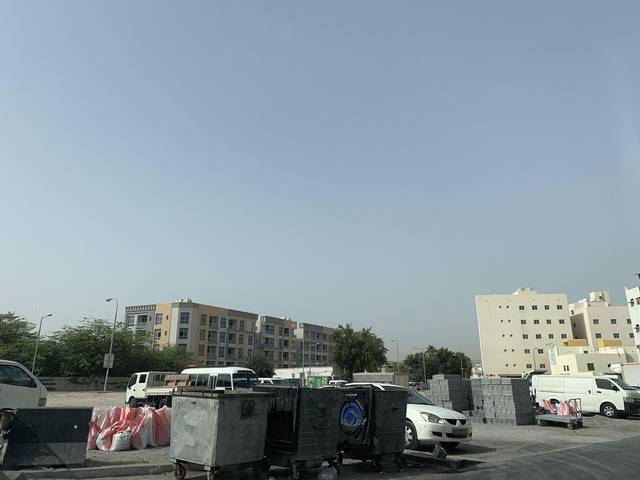
Region: Bahrain
Coordinates: 26.21, 50.601